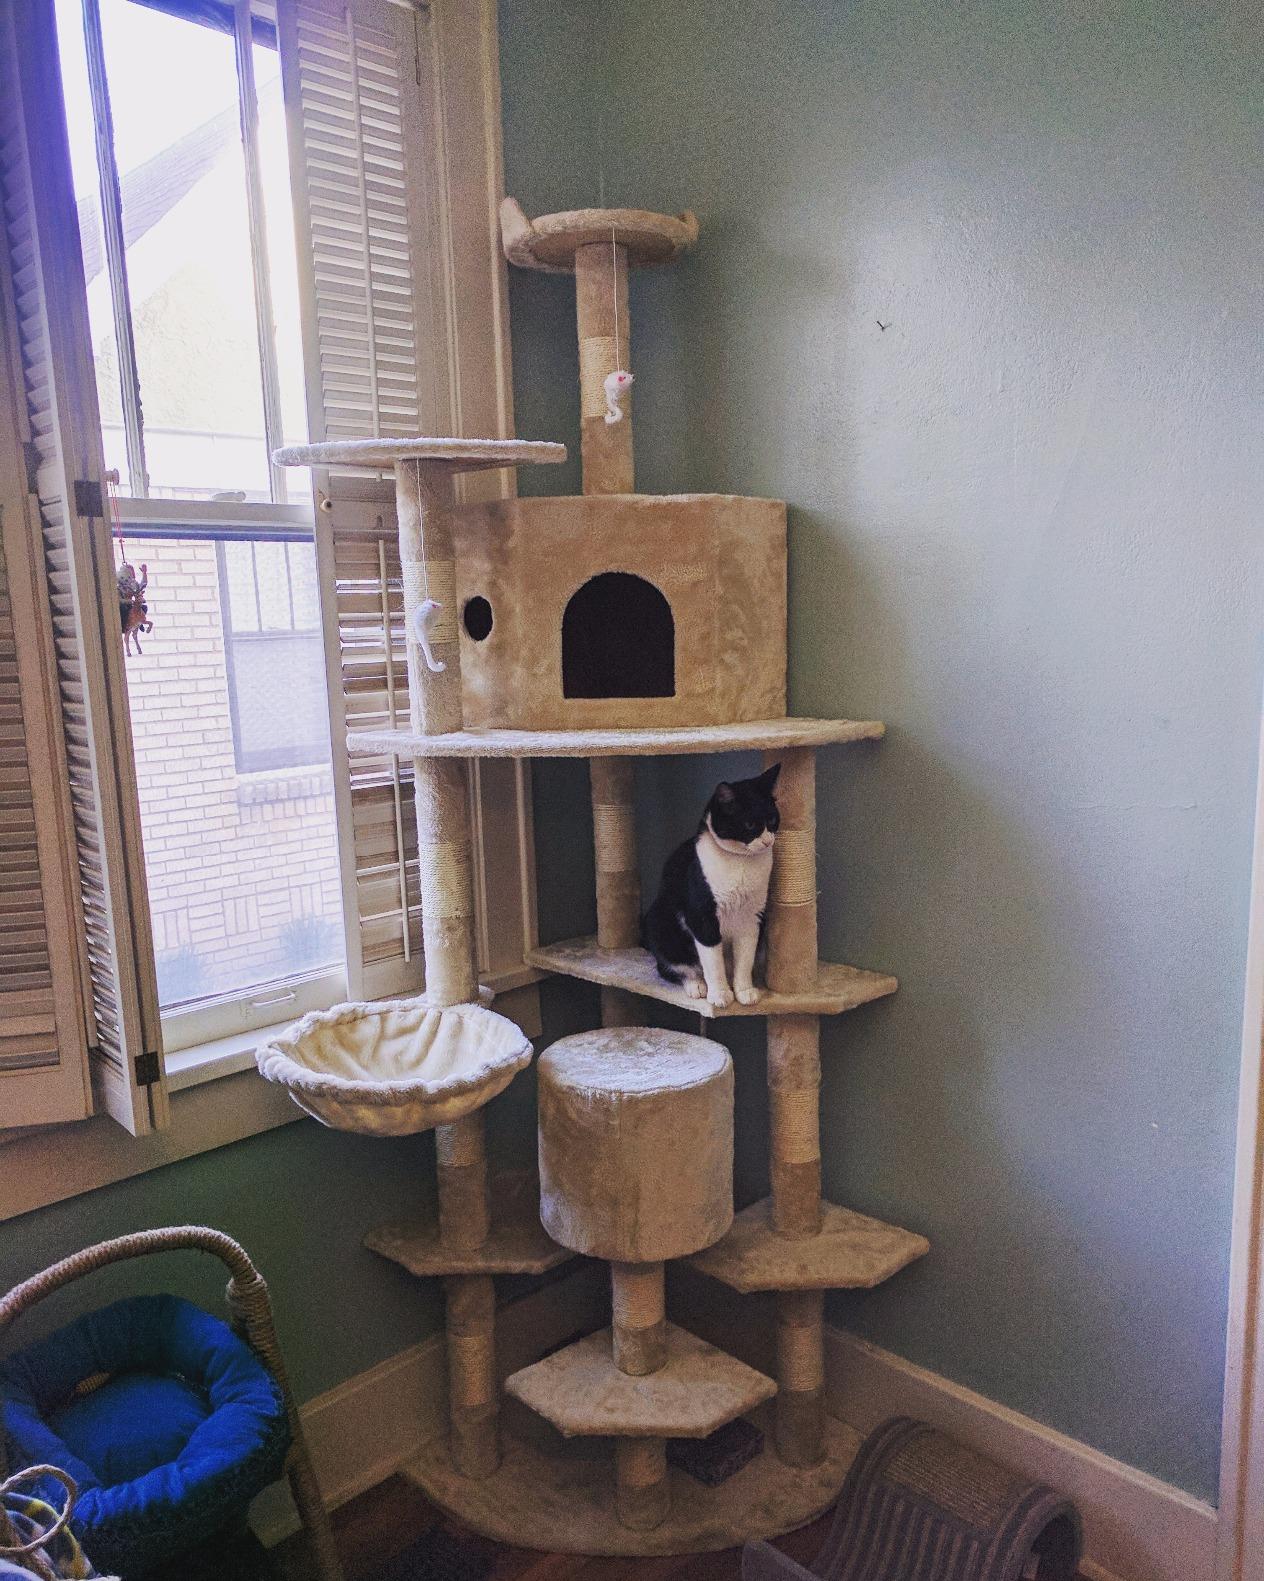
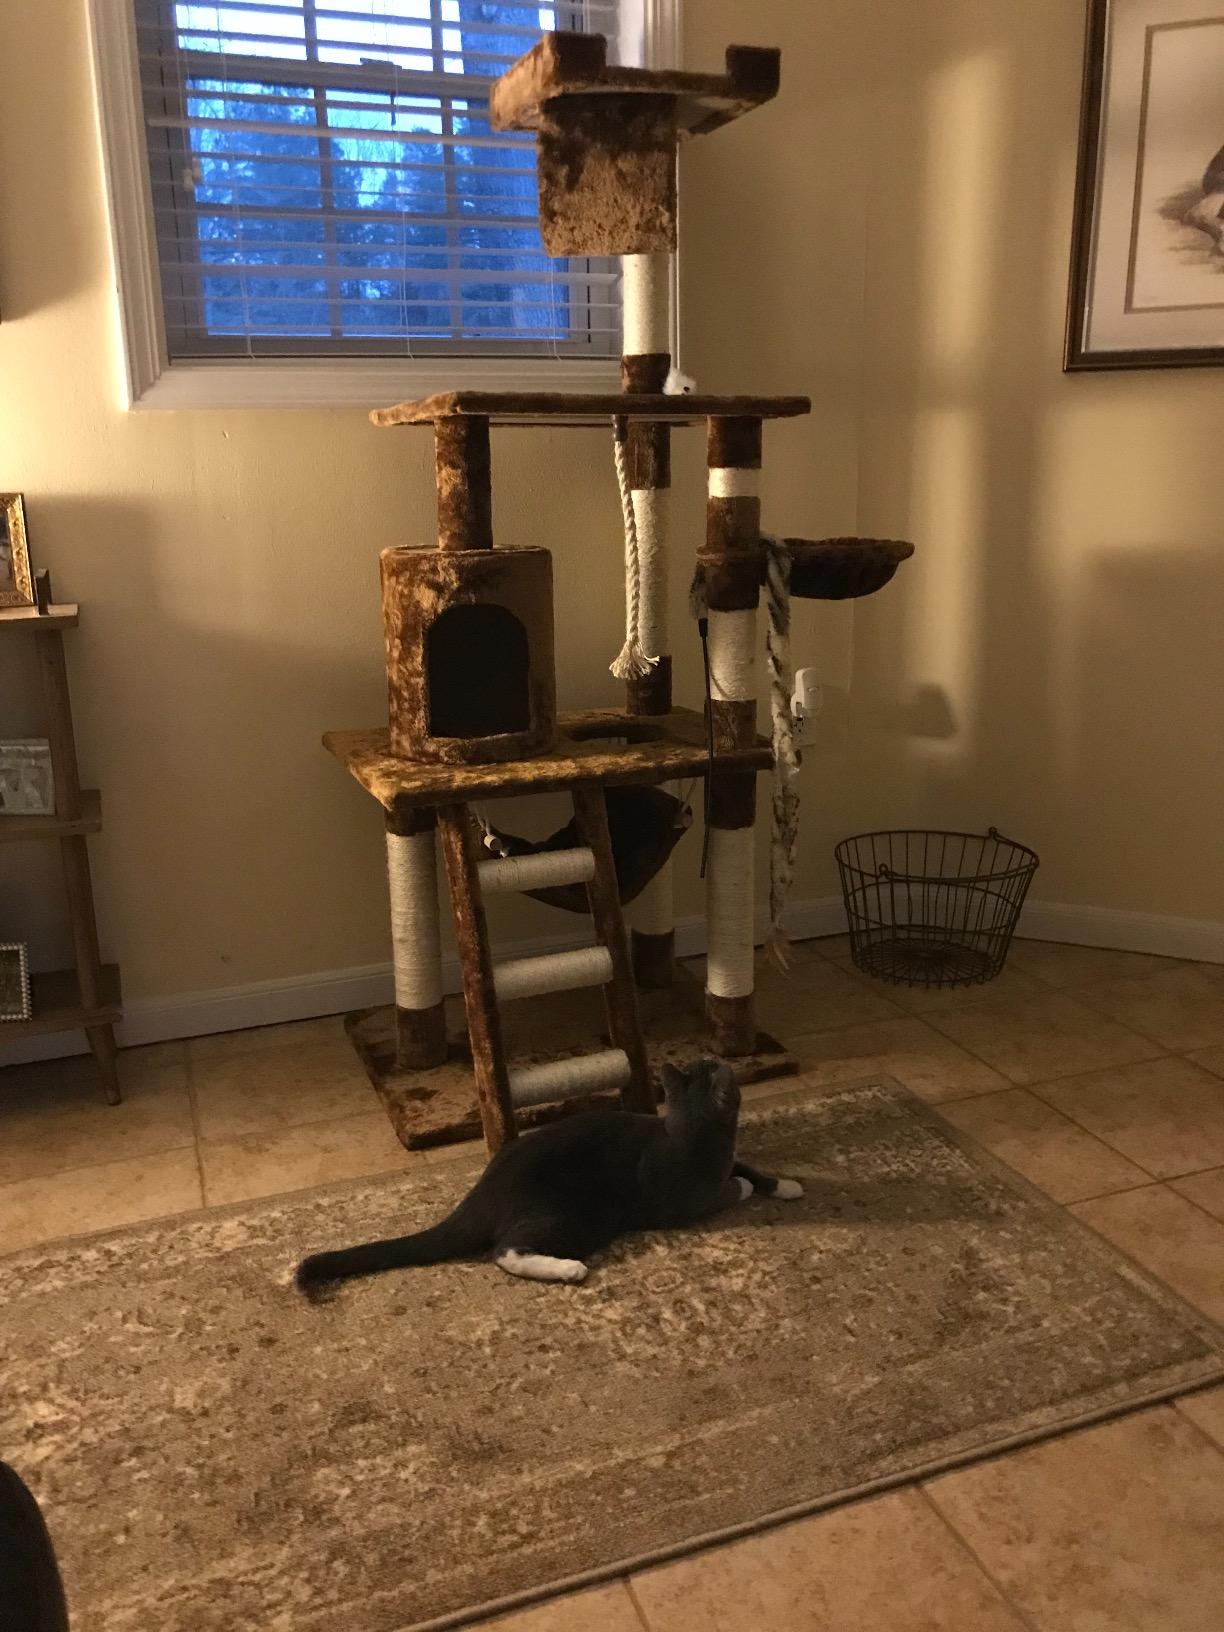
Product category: items_cat tree
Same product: no